2008 IIHF World Championship

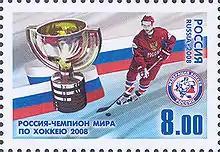
A 2008 Russian stamp commemorating the championship team

The 2008 IIHF World Championship was played between May 2 and May 18, 2008 in the Canadian cities of Halifax (Nova Scotia) and Quebec City (Quebec). The two venues were the Halifax Metro Centre and the Colisée Pepsi. The tournament was won by Russia which claimed its first gold medal since 1993.